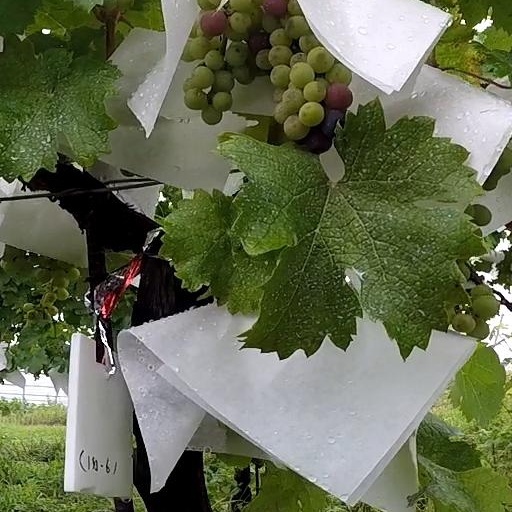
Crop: grape